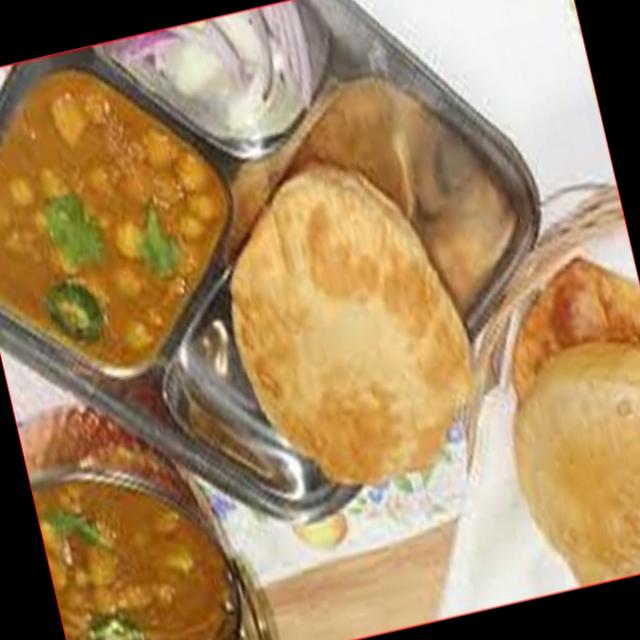
Dish: chole_bhature